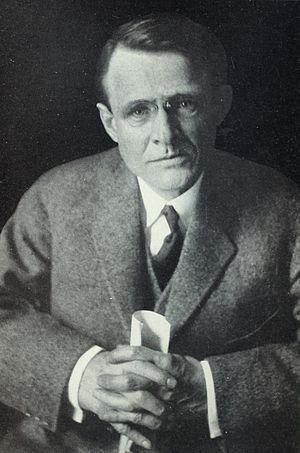
Frederic Clemson Howe, né le 21 novembre 1867 à Meadville en Pennsylvanie et mort le 3 août 1940 à Oak Bluffs sur l'île de Martha's Vineyard, Massachusetts, était un homme politique américain. Il fut docteur en droit à l'université Johns-Hopkins en 1892 avant de devenir le sénateur de l'Ohio de 1906 à 1909. C'est à cette époque qu'il écrivit The Confessions of a Monopolist en 1906, livre dans lequel il écrit les moyens qui lui ont permis de réussir en politique, ainsi que l'utilité de la politique pour les capitalistes. Il fut également le commissaire de l'immigration du port de New York de 1914 à 1919.